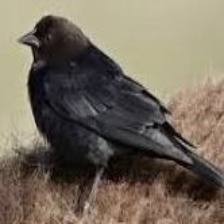
Species: BROWN HEADED COWBIRD
Scientific name: MOLOTHRUS ATER